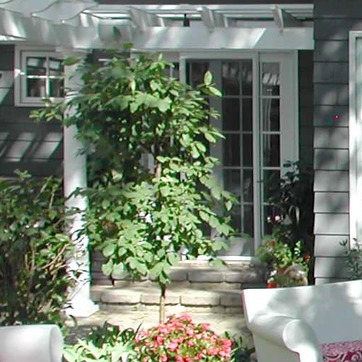
Material: foliage